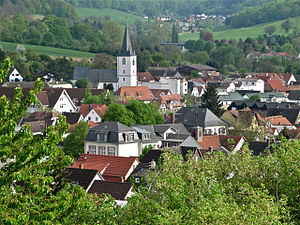
Nieder-Ramstadt
Nieder-Ramstadt
Nieder-Ramstadt er en landsby i kommunen Mühltal som In der Mordach bliver talt til i Darmstadt-Dieburg i Hessen. Landsbyen ligger ved bredden af Modau.